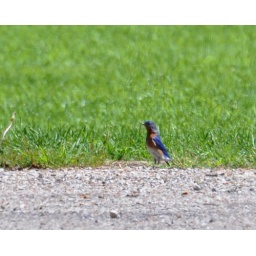
Bluebird sitting by the road